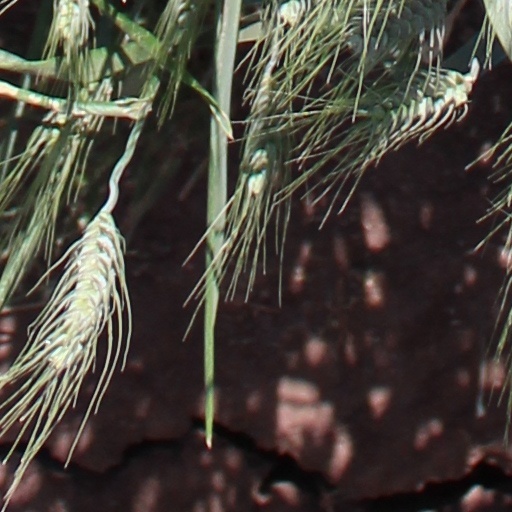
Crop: wheat